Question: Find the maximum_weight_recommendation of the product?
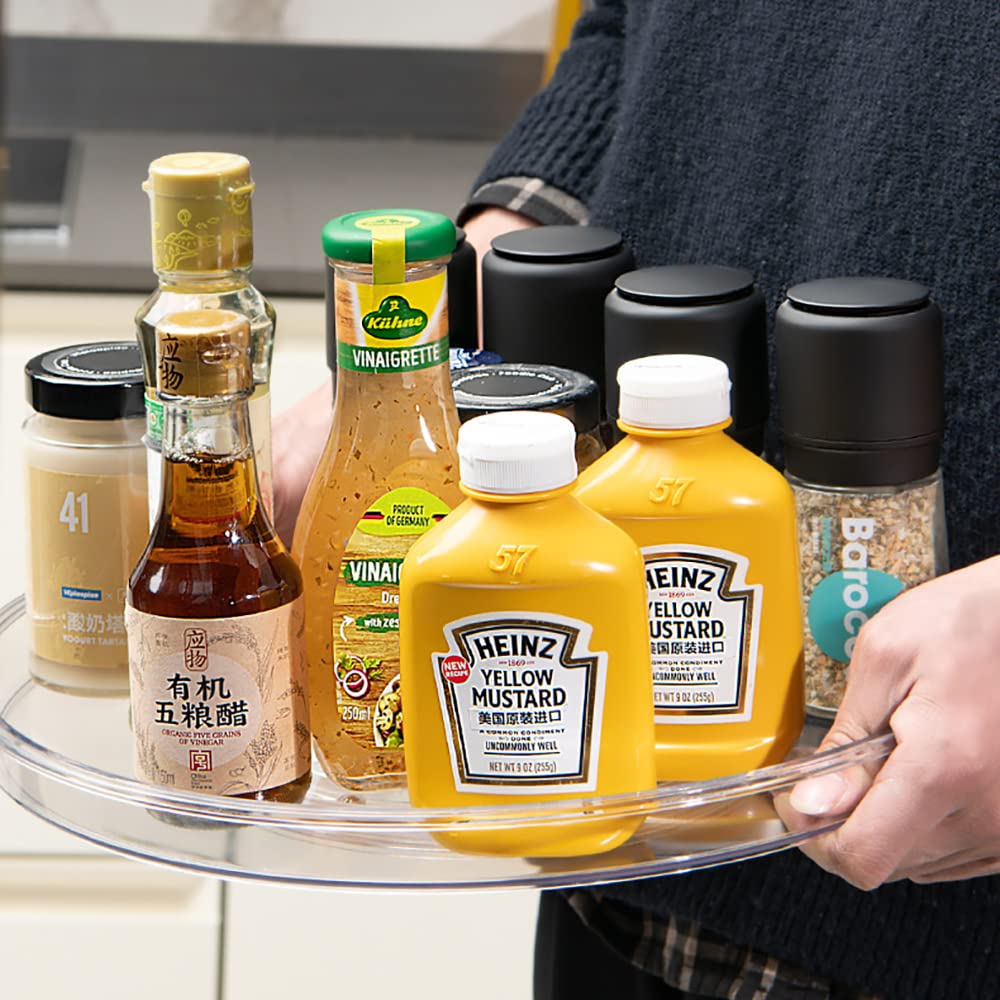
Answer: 9.0 ounce